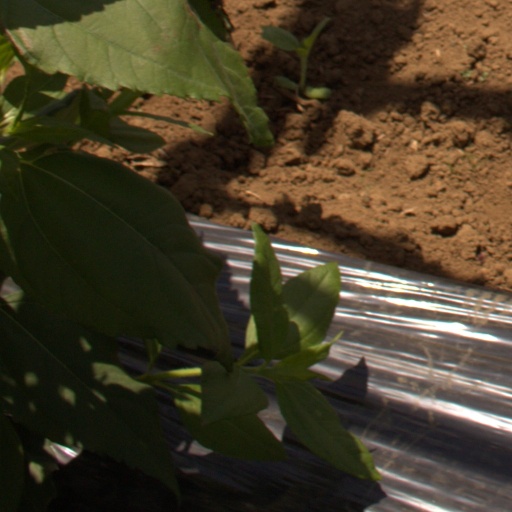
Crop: Jerusalem artichoke